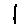
Label: 1